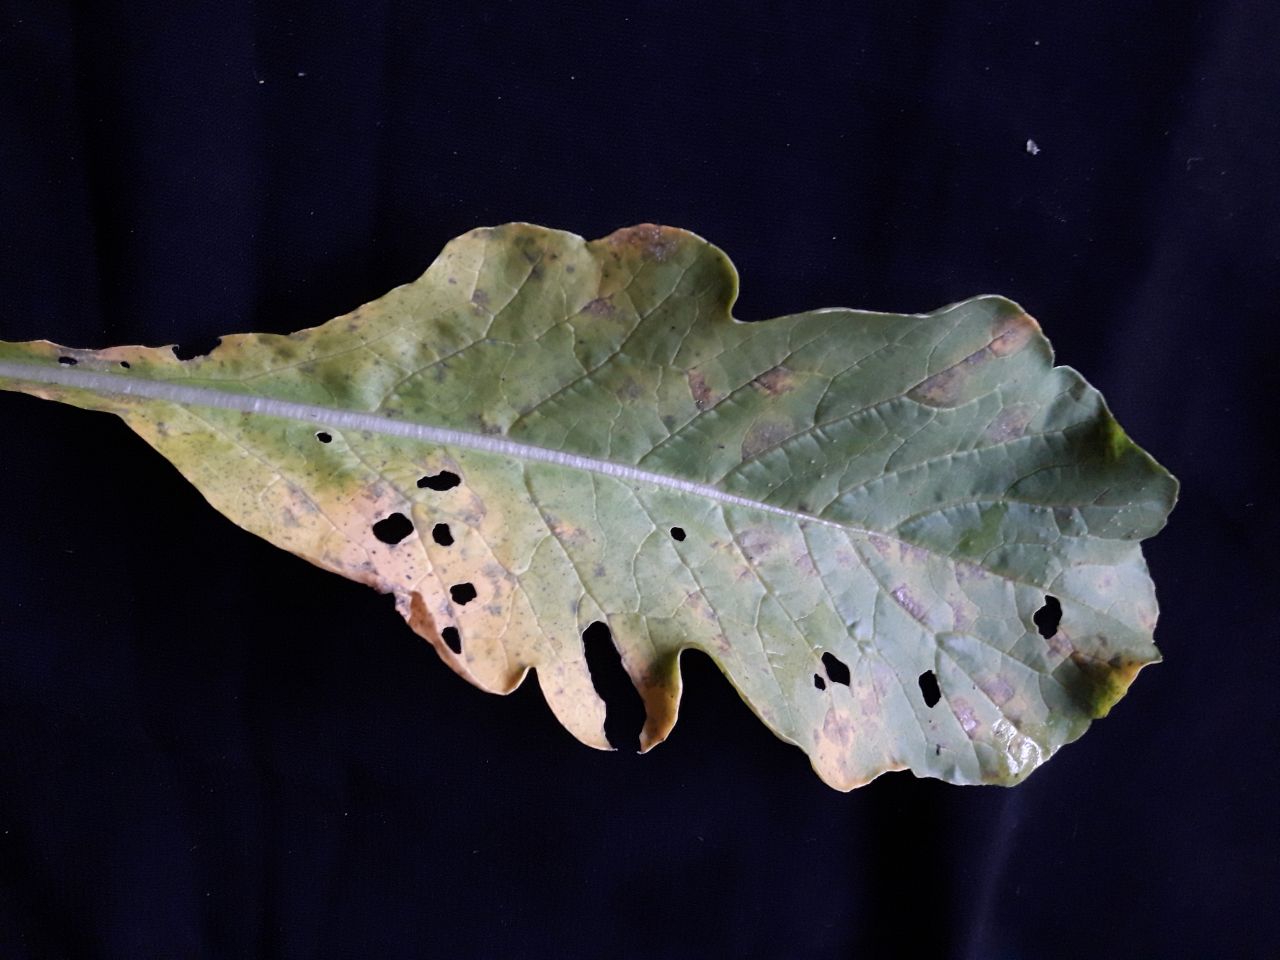
Label: flea beetle